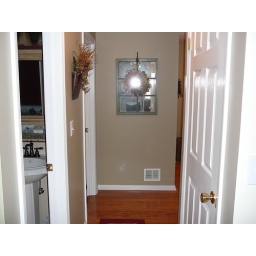
standing in the kithen, looking at the bathroom and door to laundry room on the left, and door to basement on right